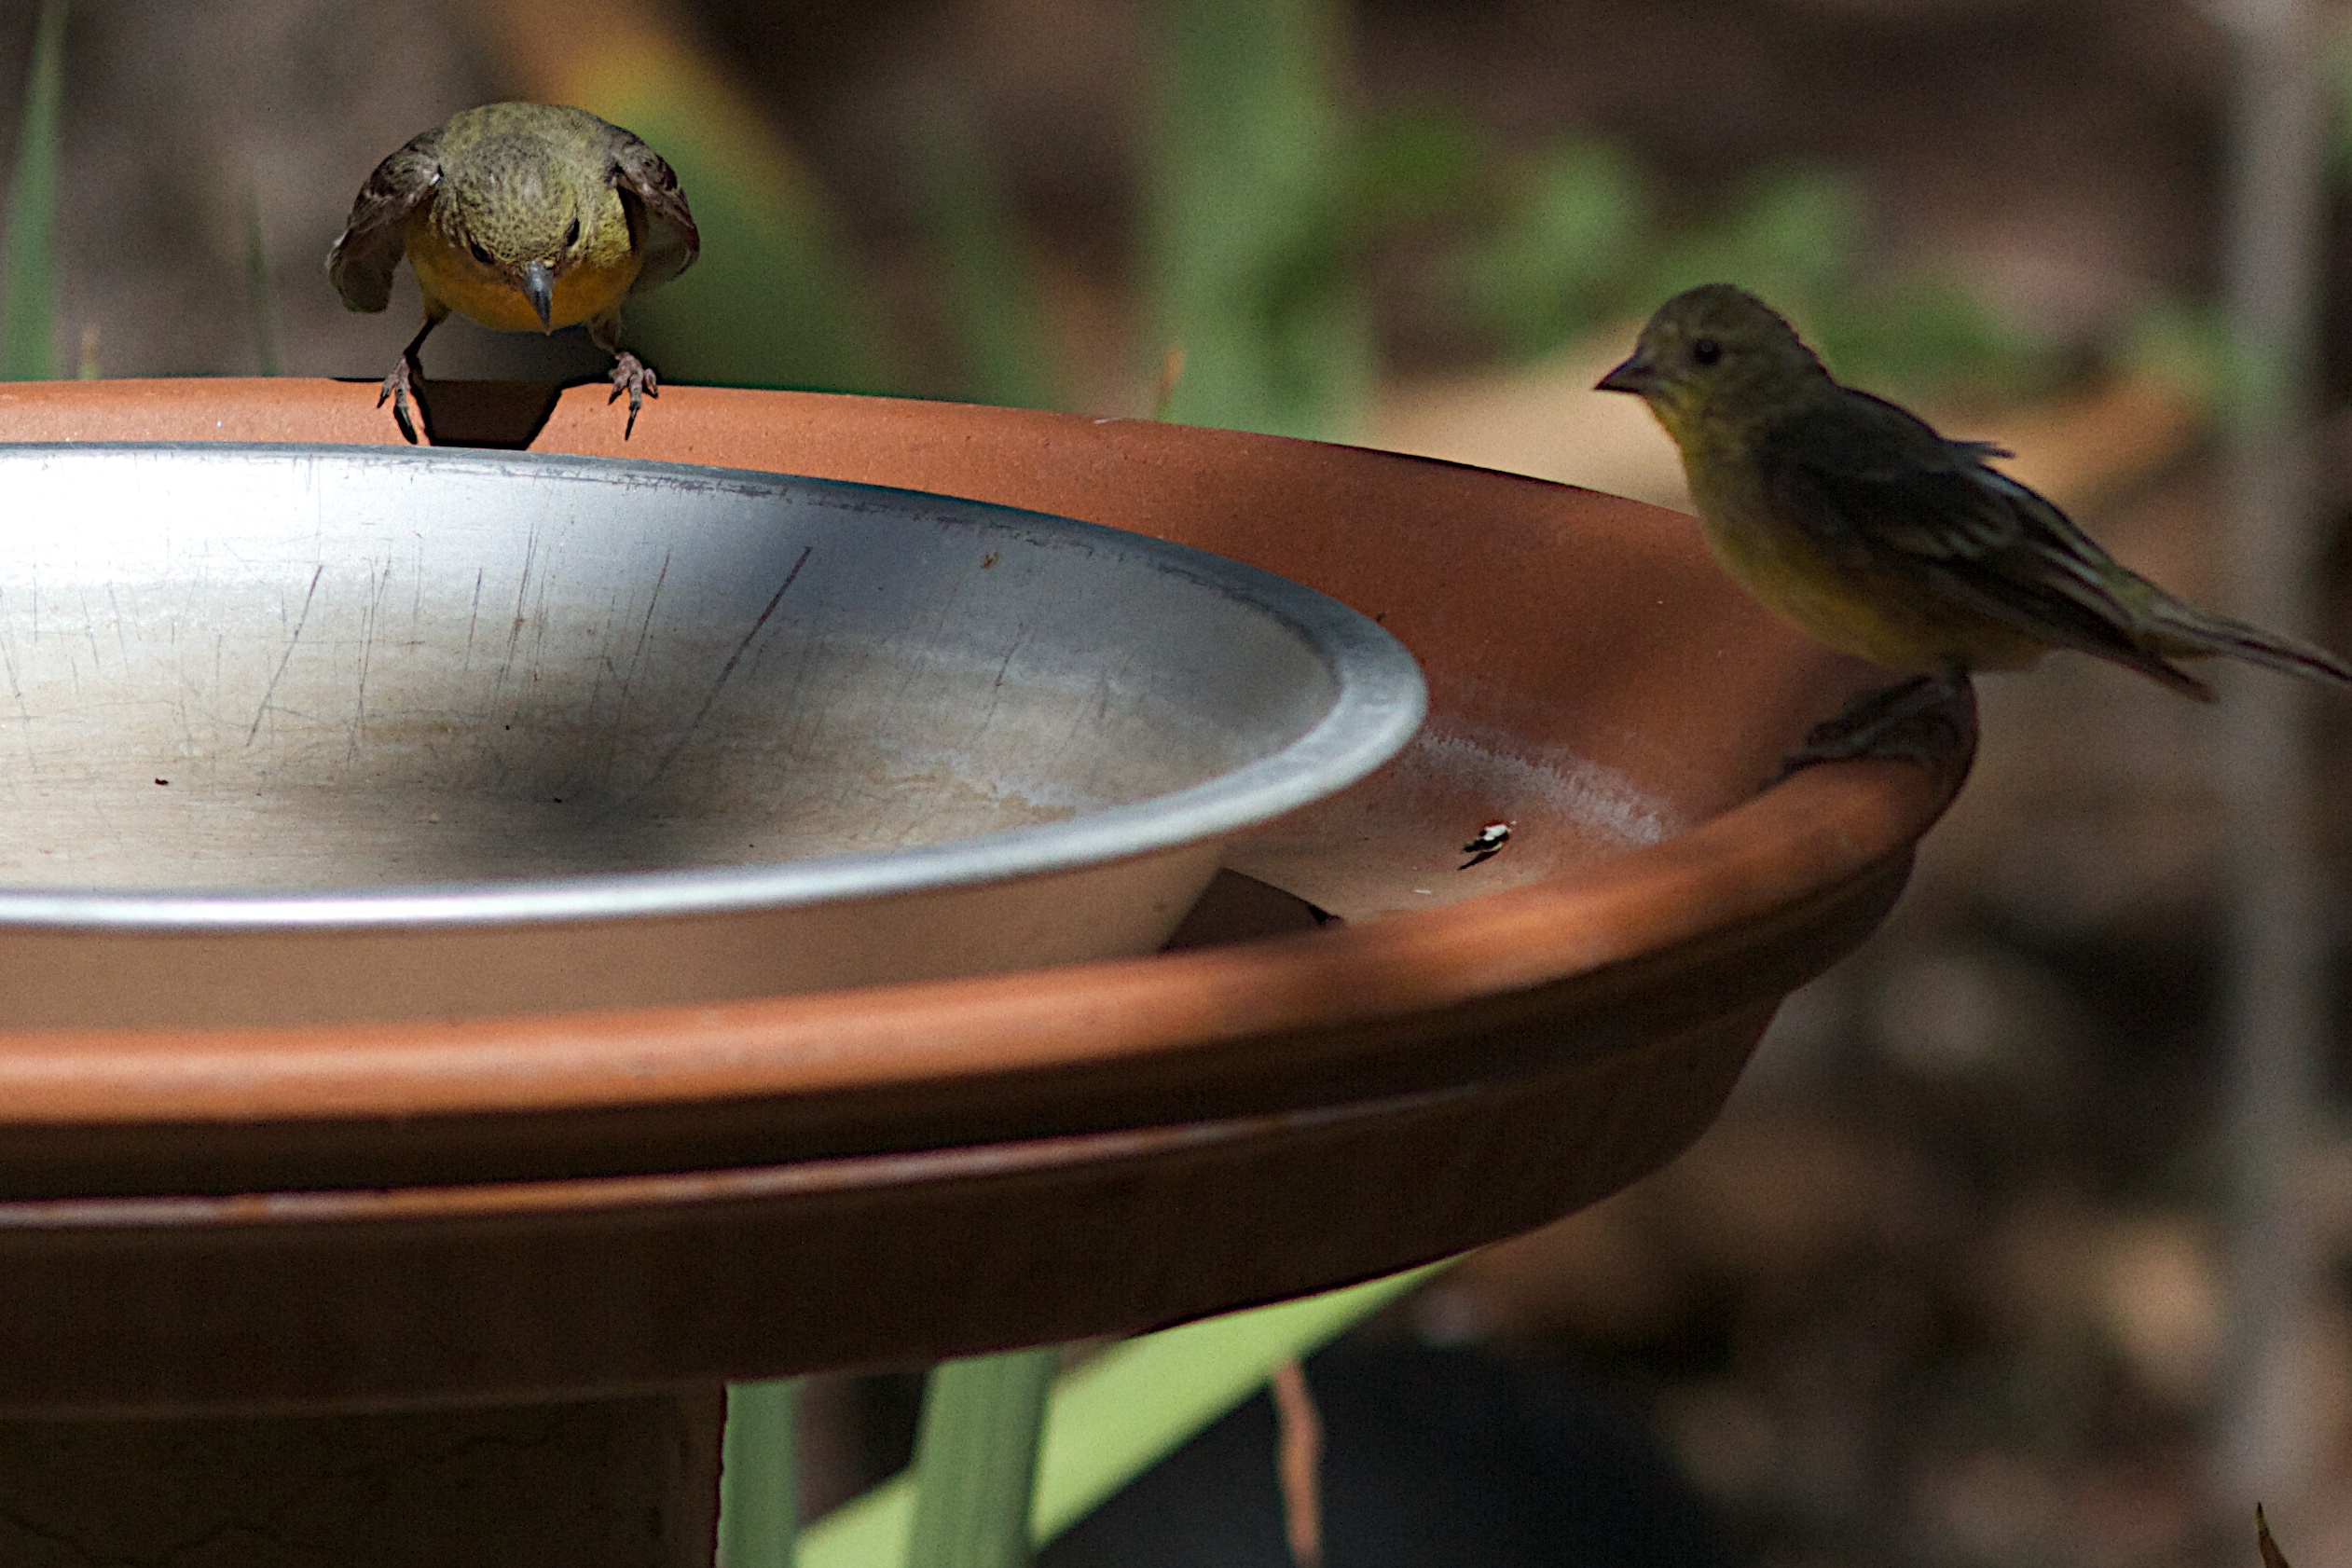
bird, green, fauna, old world flycatcher, perching bird